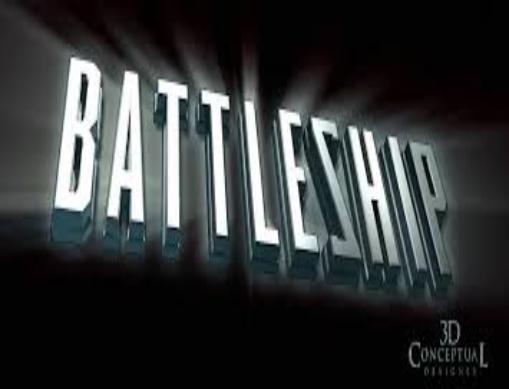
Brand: battleship
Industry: Leisure